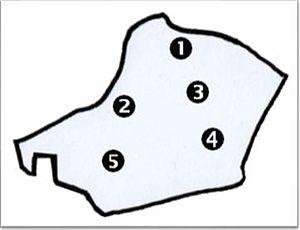
Le quartier de Neerpede est un quartier et ancien hameau à l'Ouest d'Anderlecht. C'est un morceau de 3,5 km² du Pajottenland, rural et protégé, paradoxalement délimité par le ring de Bruxelles.